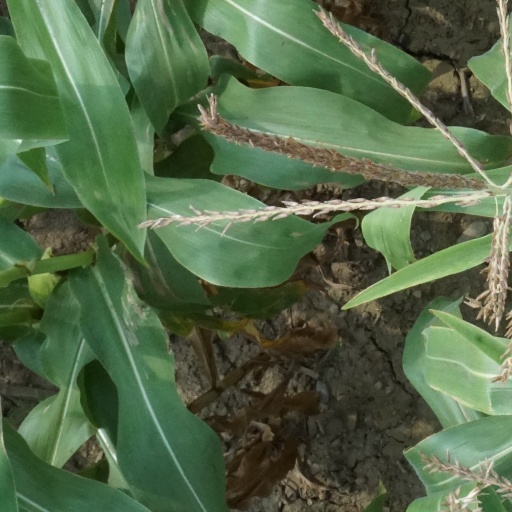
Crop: maize; corn